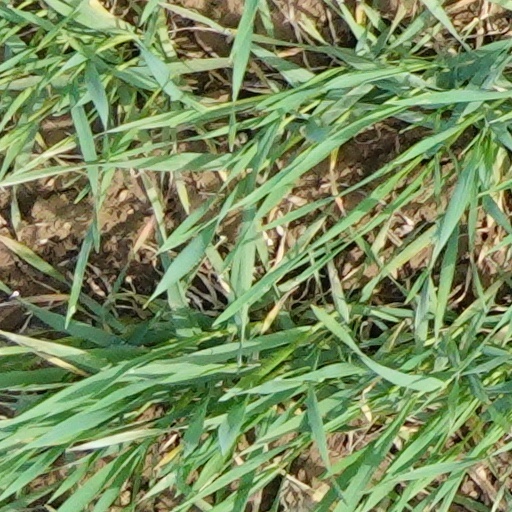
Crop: wheat